Assyrian continuity

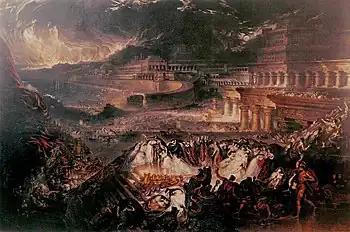
"Fall of Nineveh" (1829) by John Martin

Assyrian continuity is the study of continuity between the modern Assyrian people, a recognised Semitic indigenous ethnic, religious, and linguistic minority in Western Asia (particularly in Iraq, northeast Syria, southeast Turkey, northwest Iran and in the Assyrian diaspora) and the people of Ancient Mesopotamia in general and ancient Assyria in particular. Assyrian continuity and Ancient Mesopotamian heritage is a key part of the identity of the modern Assyrian people. No archaeological, genetic, linguistic, anthropological, or written historical evidence exists of the original Assyrian and Mesopotamian population being exterminated, removed, bred out, or replaced in the aftermath of the fall of the Assyrian Empire. Modern contemporary scholarship "almost unilaterally" supports Assyrian continuity, recognizing the modern Assyrians (and Mandaeans) as the ethnic, historical, and genetic descendants of the East Assyrian-speaking population of Bronze Age and Iron Age Assyria specifically, and (alongside the Mandeans) of Mesopotamia in general, which were composed of both the old native Assyrian population and of neighboring settlers in the Assyrian heartland.